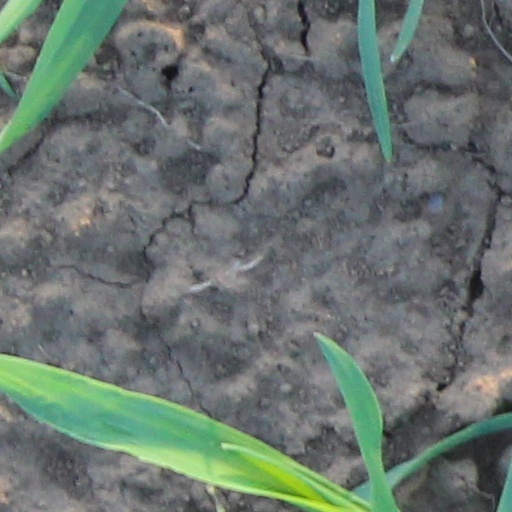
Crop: wheat